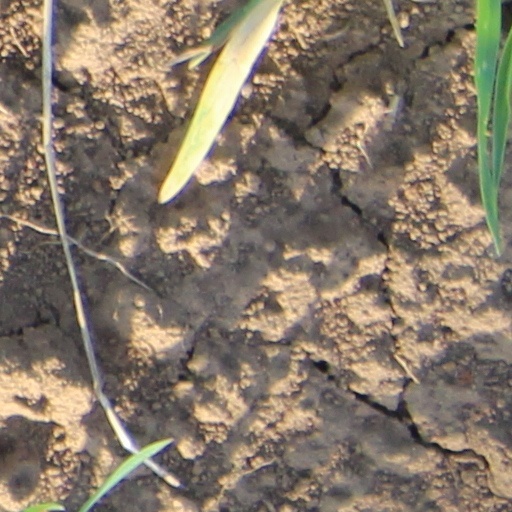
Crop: wheat